Minami-Kamishiro Station

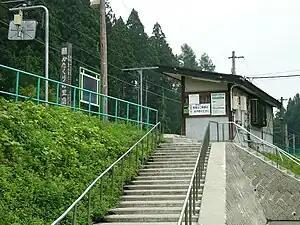
Minami-Kamishiro Station, May 2009

Minami-Kamishiro Station is served by the Ōito Line and is 52.8 kilometers from the terminus of the line at Matsumoto Station.